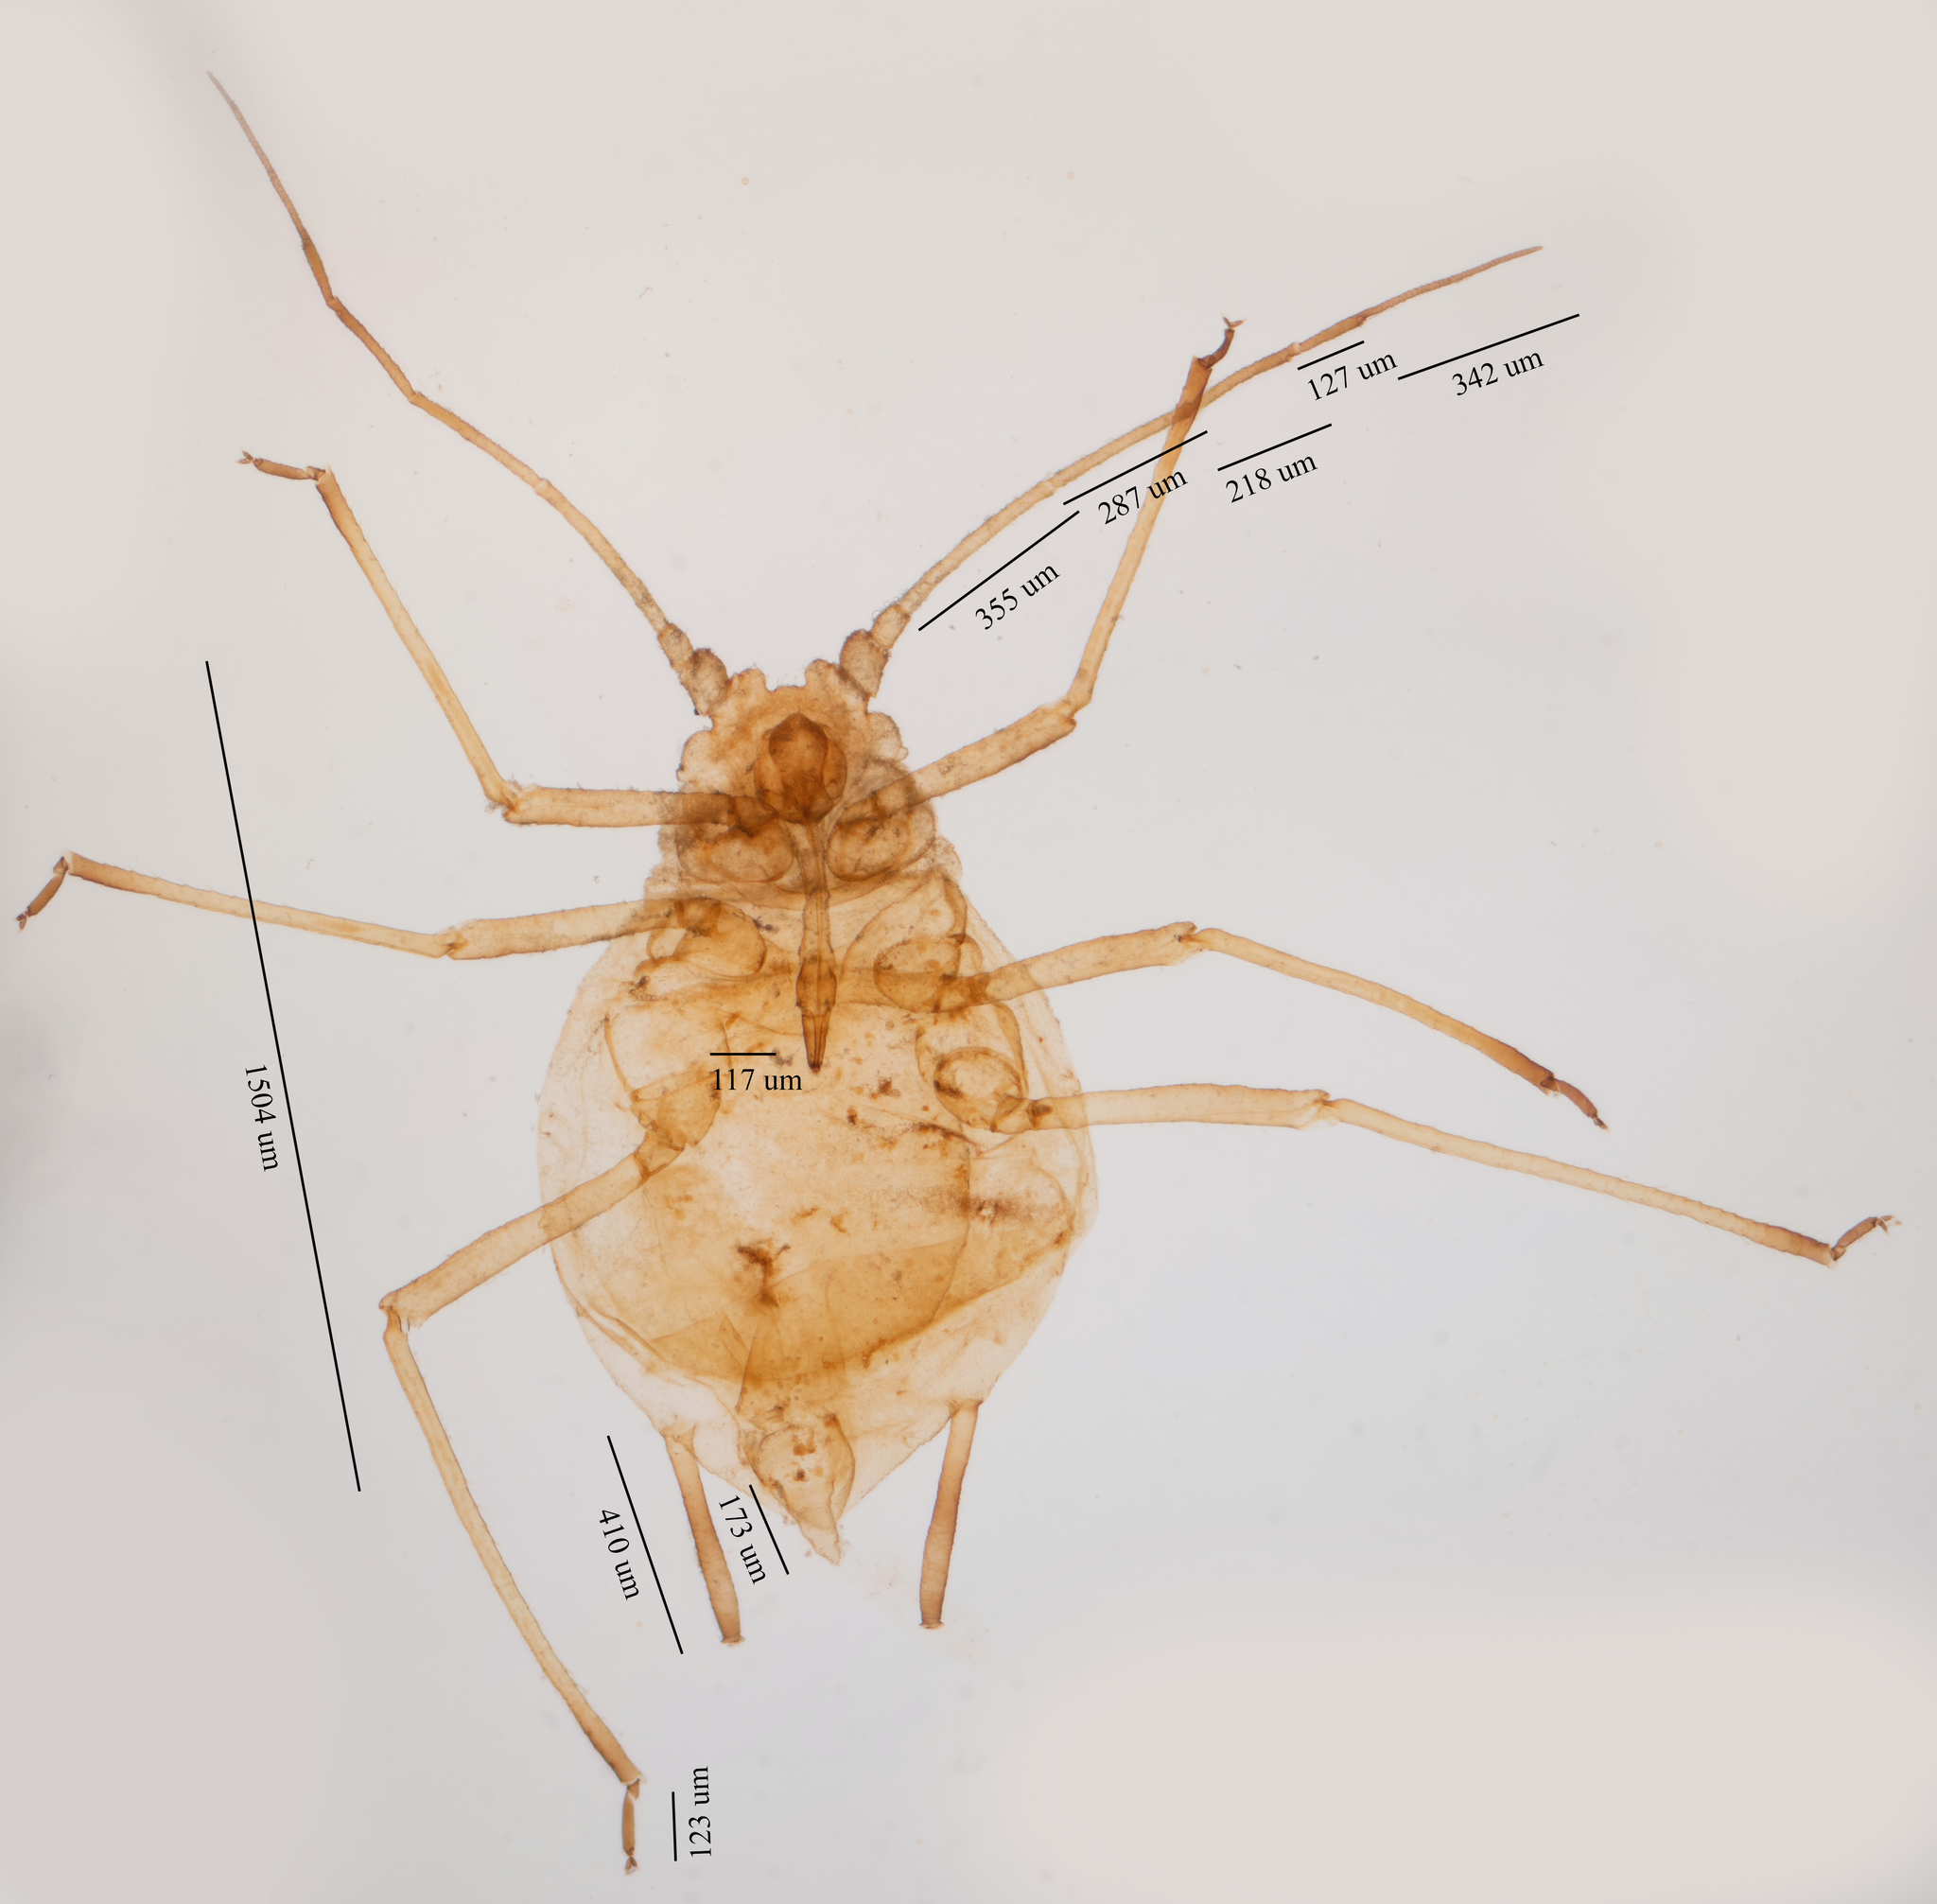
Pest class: green_peach_aphid